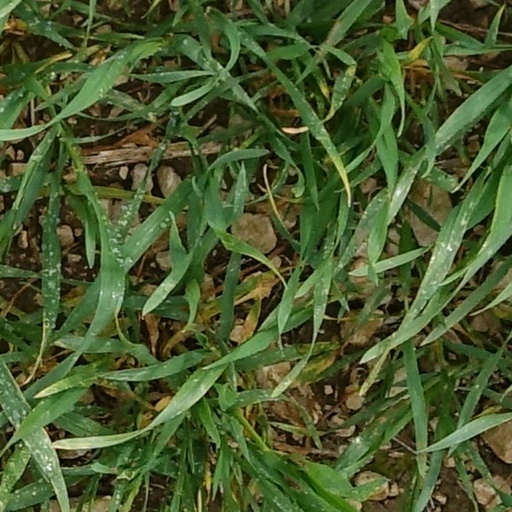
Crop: wheat